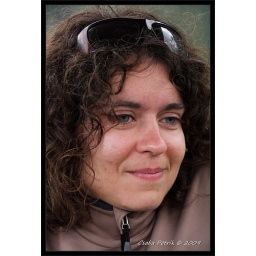
Coming down from the mountain - in the cable car